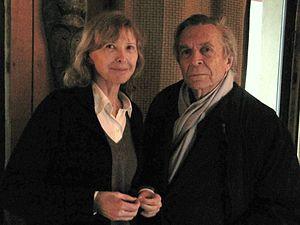
Aurore Clément et Jean-Pierre Faye, enregistrements d'extraits de Yumi, visage caméra